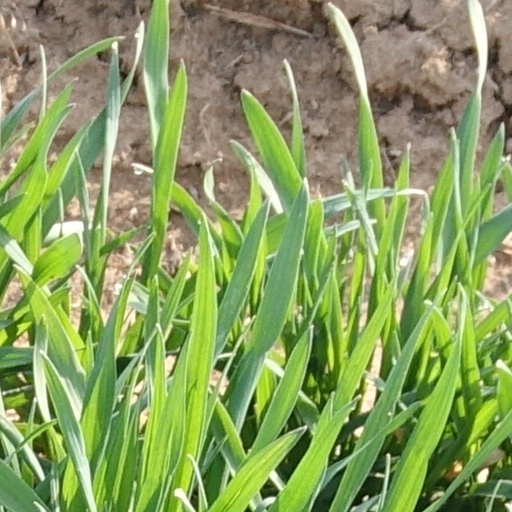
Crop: wheat